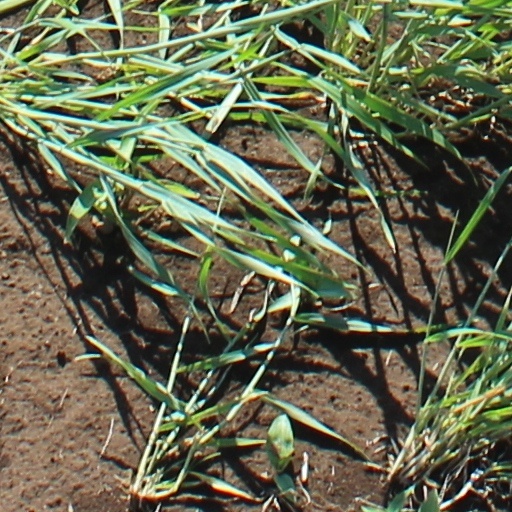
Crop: wheat